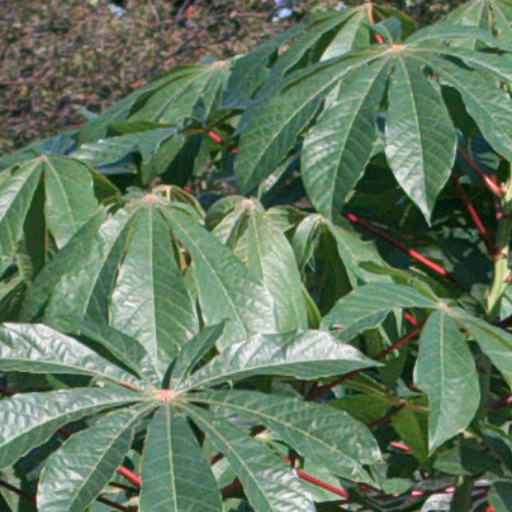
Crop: cassava